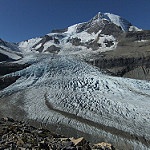
Scene: Outdoor